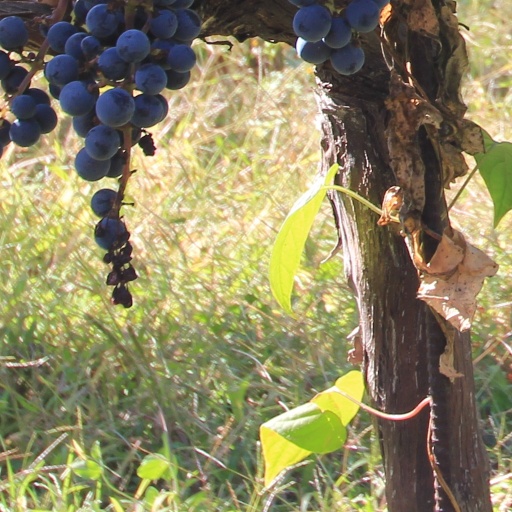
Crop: grape